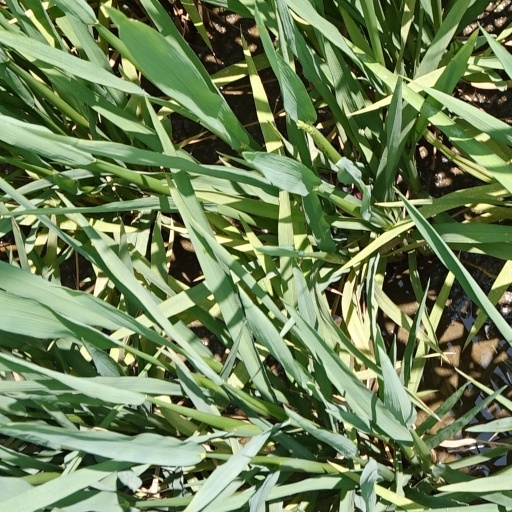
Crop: rice